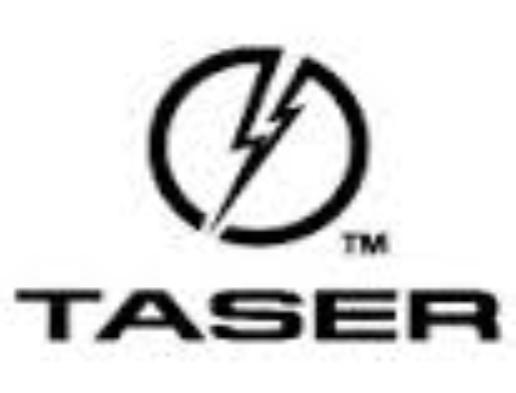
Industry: Others